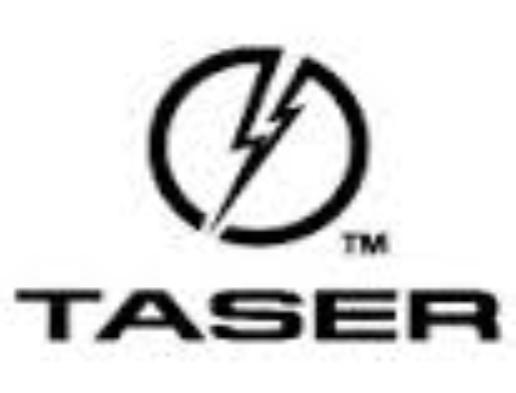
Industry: Others